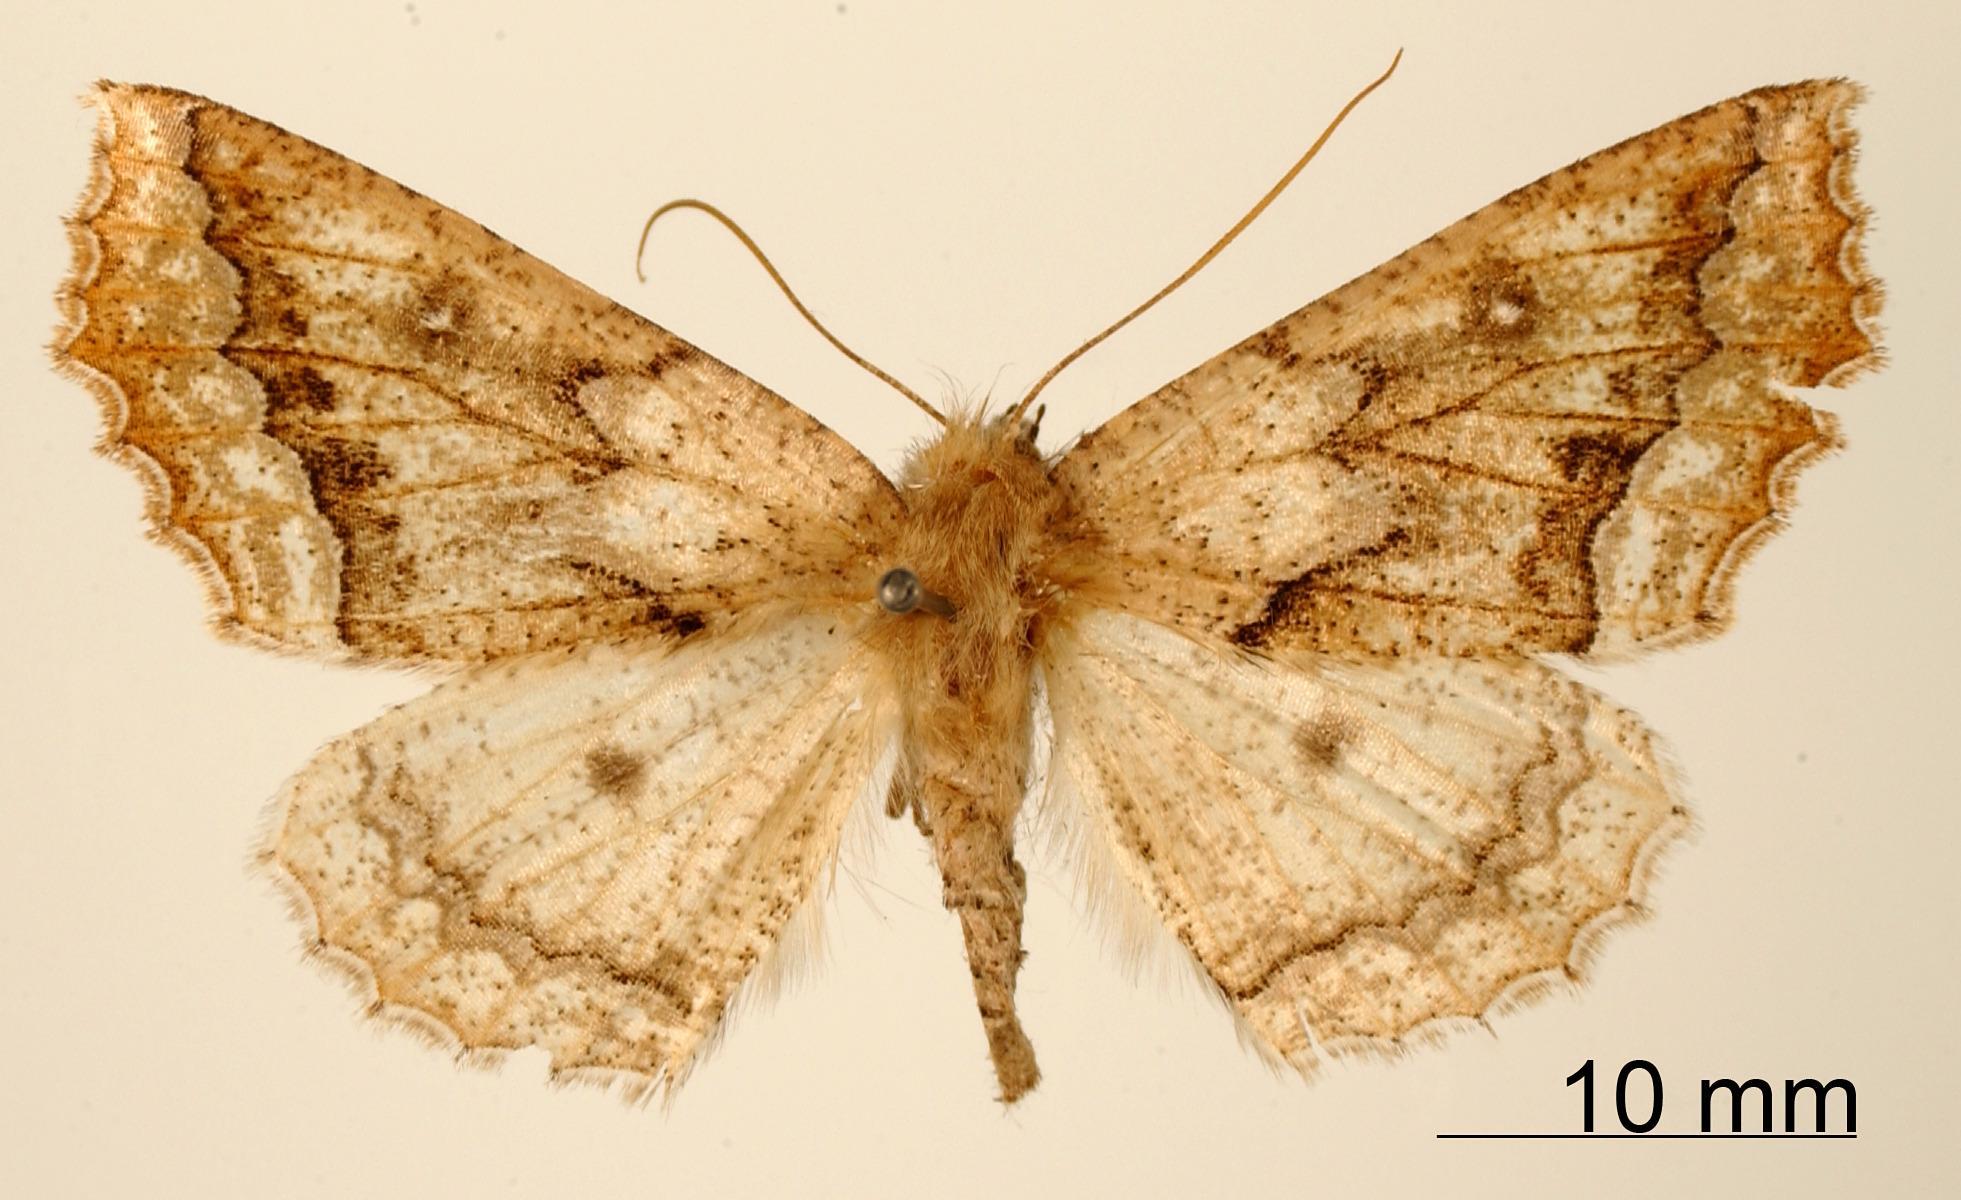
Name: Apicia venusta
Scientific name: Apicia venusta Dognin, 1900
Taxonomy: Animalia, Arthropoda, Insecta, Lepidoptera, Geometridae, Ennominae
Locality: Environs de Loja, Ecuador, Ecuador